Sverdrup

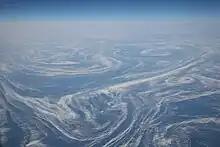

In oceanography, the sverdrup (symbol: Sv) is a non-SI metric unit of volumetric flow rate, with equal to . It is equivalent to the SI derived unit cubic hectometer per second (symbol: hm/s or hm⋅s): is equal to . It is used almost exclusively in oceanography to measure the volumetric rate of transport of ocean currents. It is named after Harald Sverdrup.